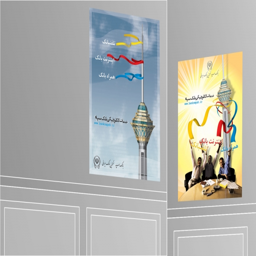
design for financial services business